Soviet Union

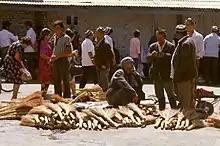
People in Samarkand, Uzbek SSR, 1981

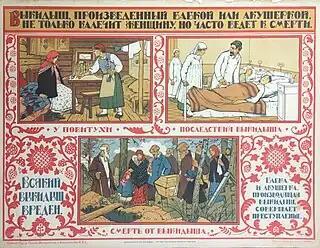
An early Soviet-era poster discouraging unsafe abortion practices

At the end of the 1950s, the USSR constructed the first satellite—Sputnik 1, which marked the beginning of the Space Race—a competition to achieve superior spaceflight capability with the United States. This was followed by other successful satellites, most notably Sputnik 5, where test dogs were sent to space. On 12 April 1961, the USSR launched Vostok 1, which carried Yuri Gagarin, making him the first human to ever be launched into space and complete a space journey. The first plans for space shuttles and orbital stations were drawn up in Soviet design offices, but personal disputes between designers and management prevented their development.